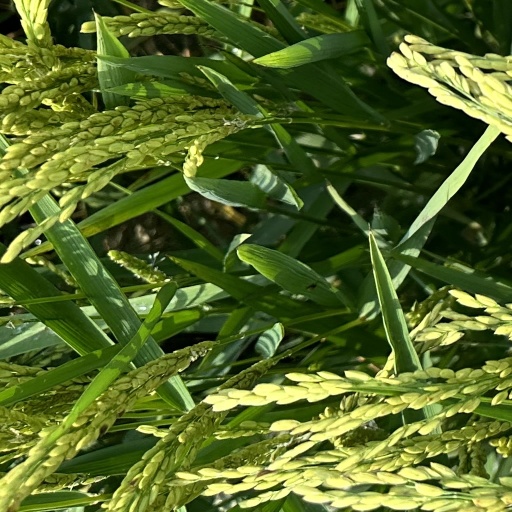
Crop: rice